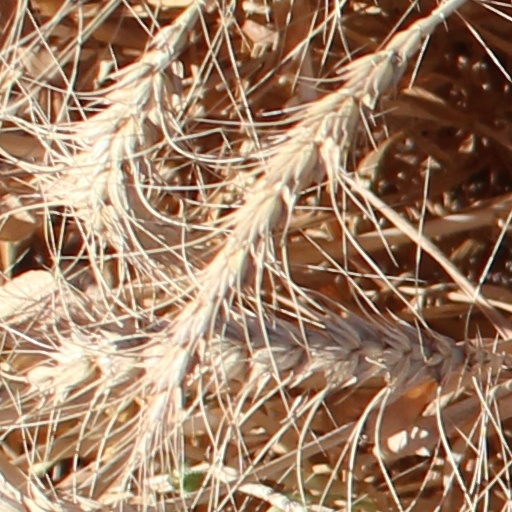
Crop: wheat